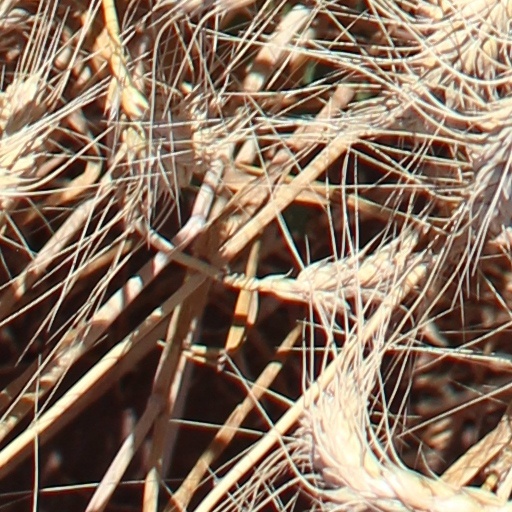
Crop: wheat